Ithaca High School (Ithaca, New York)

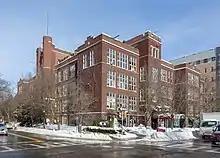
The former school, now DeWitt Mall.

Ithaca High School was founded in 1875 as the successor to the Ithaca Academy, a private school that had operated since the 1820s. In the late 19th and early 20th century, the school had a significant side business as a tuition-charging college preparatory school; then-Cornell University President Jacob Gould Schurman called it "one of the finest in the Northeast."